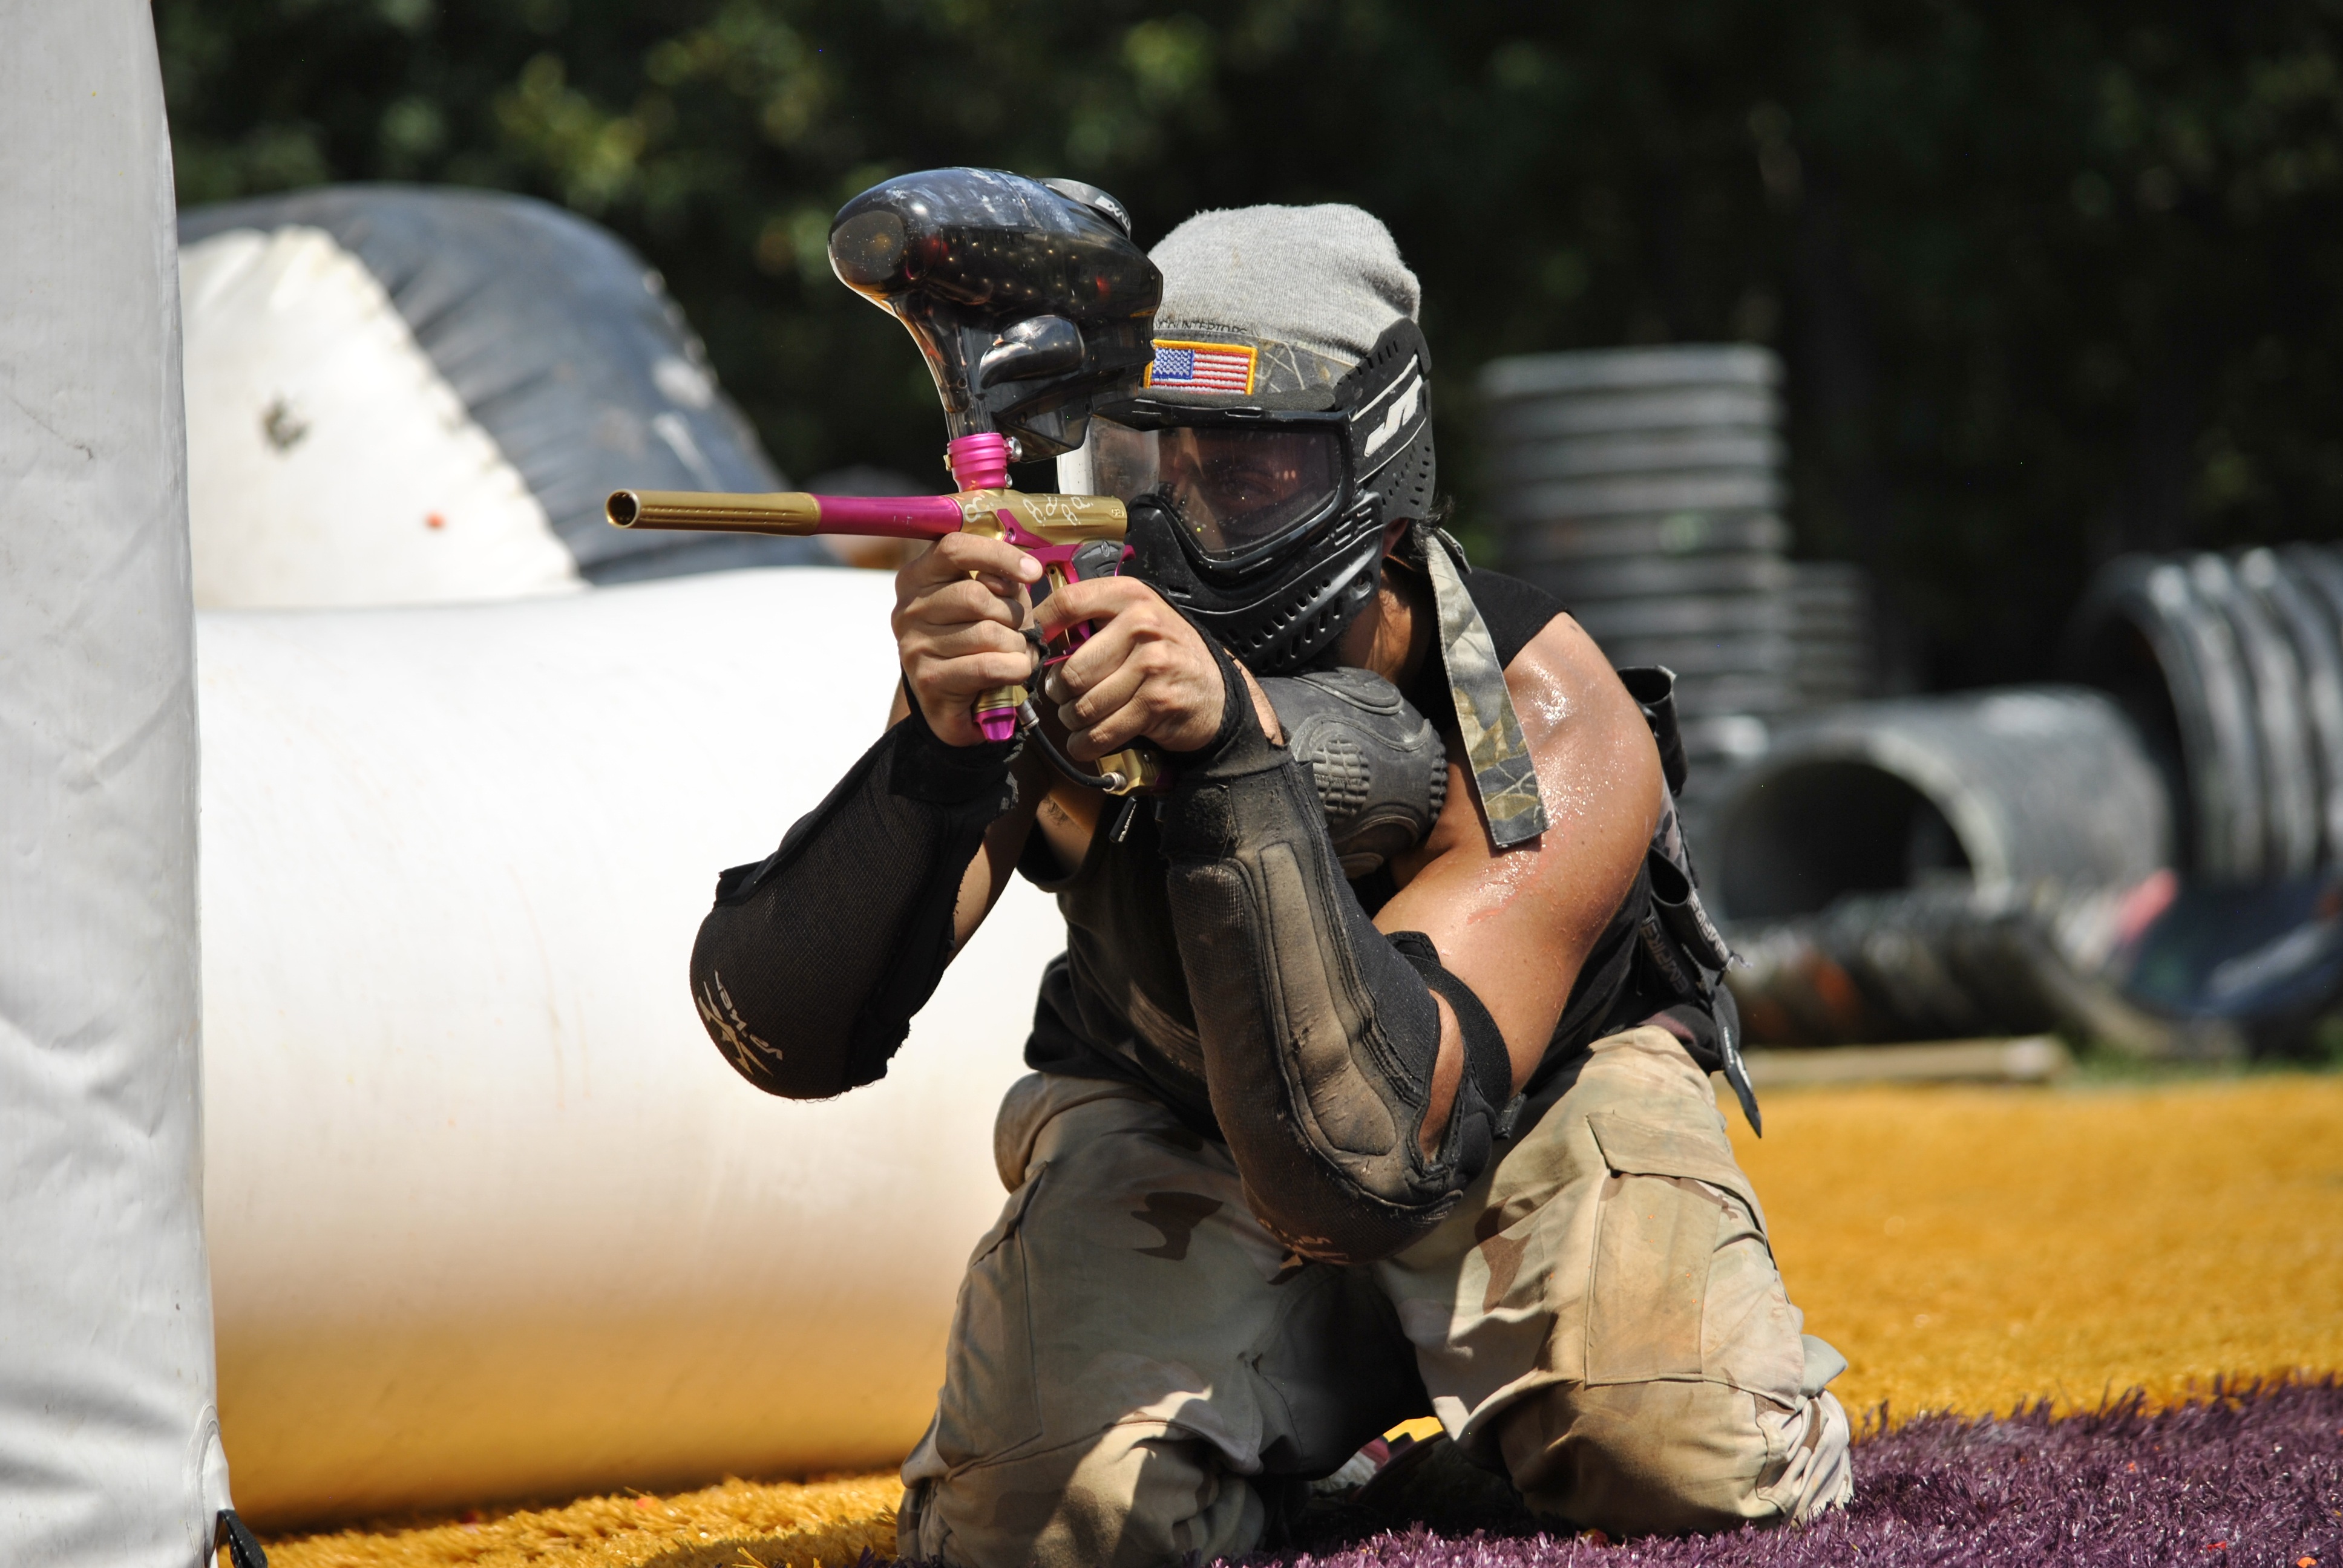
recreation, extreme, shooting, sports, games, paintball, skirmish, team sport, combat sport, outdoor recreation, individual sports, contact sport, shooting sport